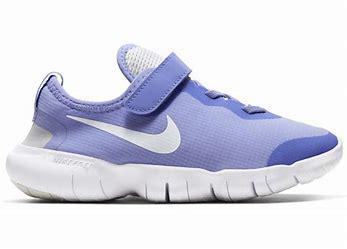
Brand: Nike
Model: Free RN 5